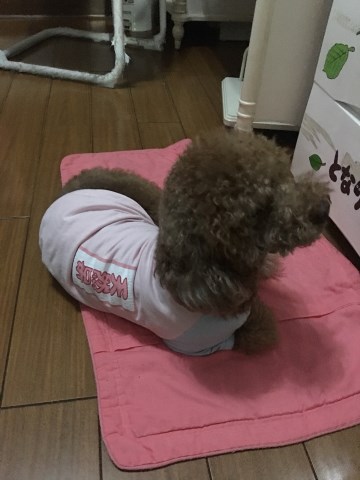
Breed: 7449-n000128-teddy